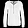
Label: Shirt